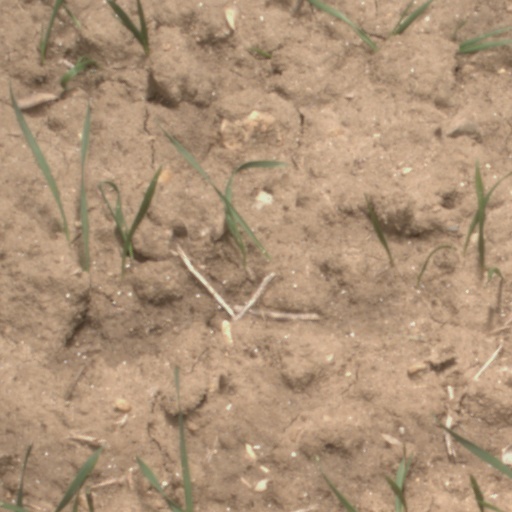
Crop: wheat